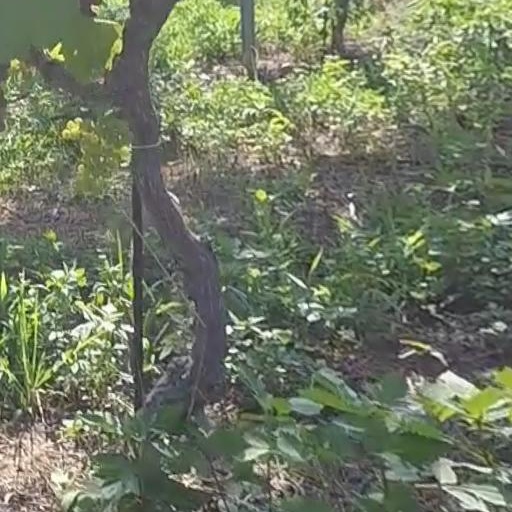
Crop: grape